Herbert Bösch

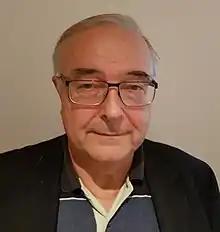
Herbert Bösch

Herbert Bösch (born 11 September 1954 in Feldkirch, Vorarlberg) is an Austrian politician who served as a Member of the European Parliament (MEP) from 1995 until 2009.